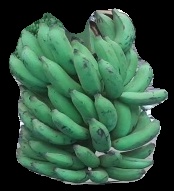
Variety: elakki-bale
Grade: grade3